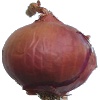
Label: Onion Red 1